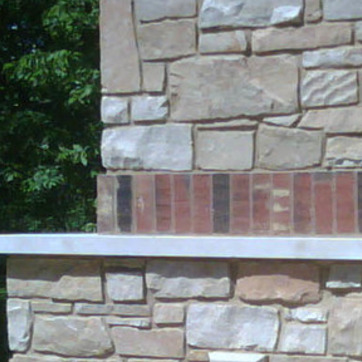
Material: brick